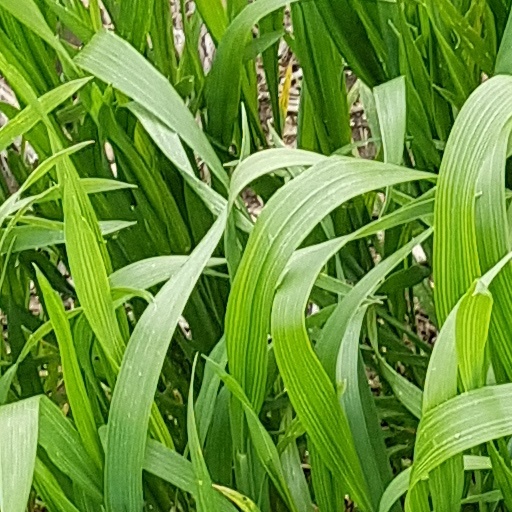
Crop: wheat